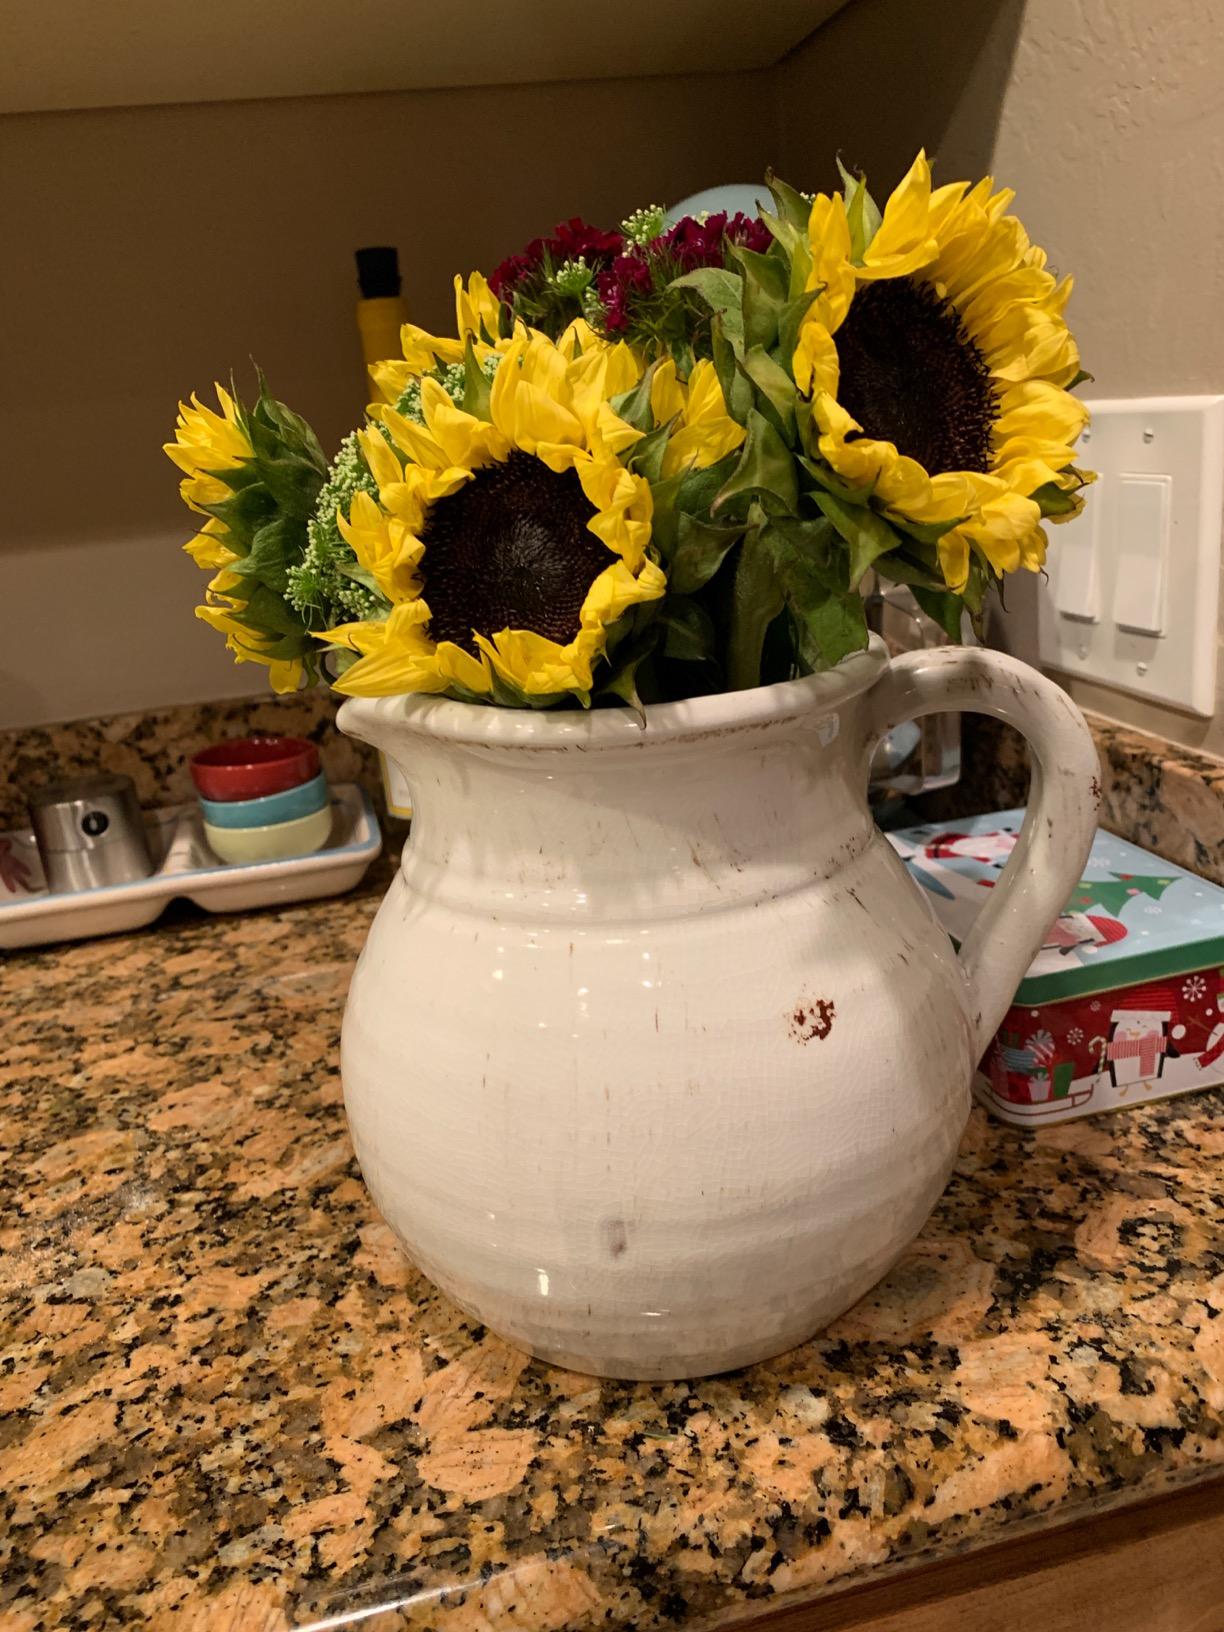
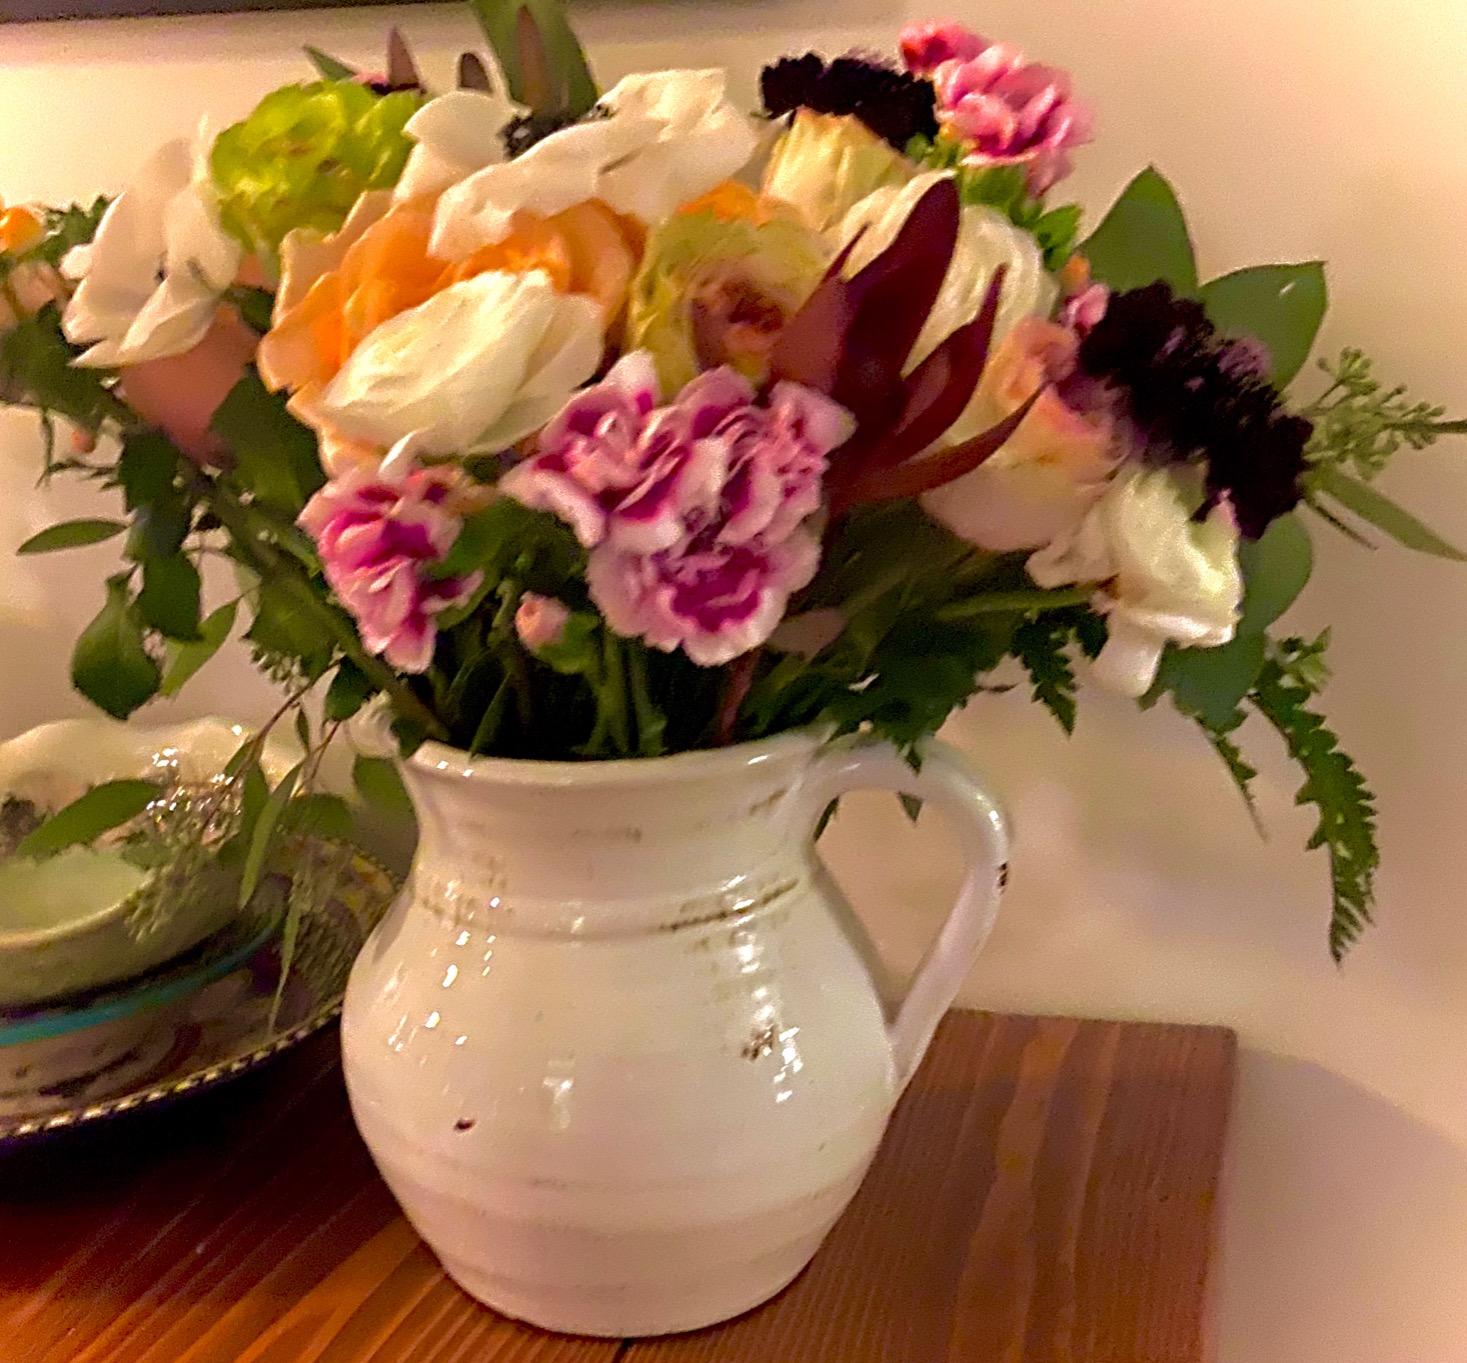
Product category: vase
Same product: yes